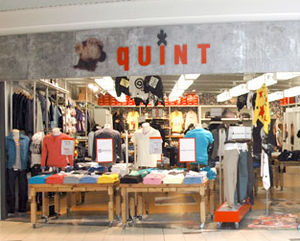
Kaufmann (virksomhed) / Quint
Indgangspartiet til en Quint-butik.
indgangspartiet til en af quint butikkerne
Kaufmann APS er en dansk familieejet tøjkoncern med hovedsæde i Aarhus. Kaufmann forhandler modetøj i mærkerne Polo Ralph Lauren, Hugo Boss, Sand, Jacob Cohën, Lacoste, Tiger of Sweden, EA7 med flere.